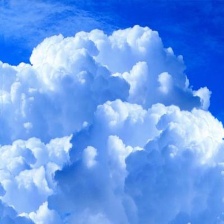
Cloud type: Cumulus